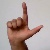
The image shows a hand gesture representing the letter 'L' in Indian Sign Language.